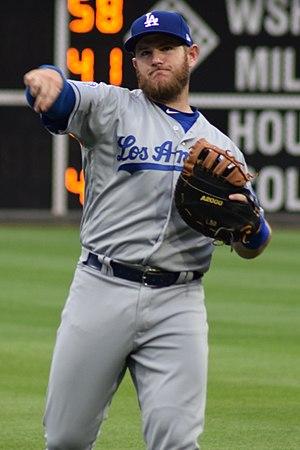
Maxwell Steven Muncy est un joueur de premier but et de troisième but des Dodgers de Los Angeles de la Ligue majeure de baseball.